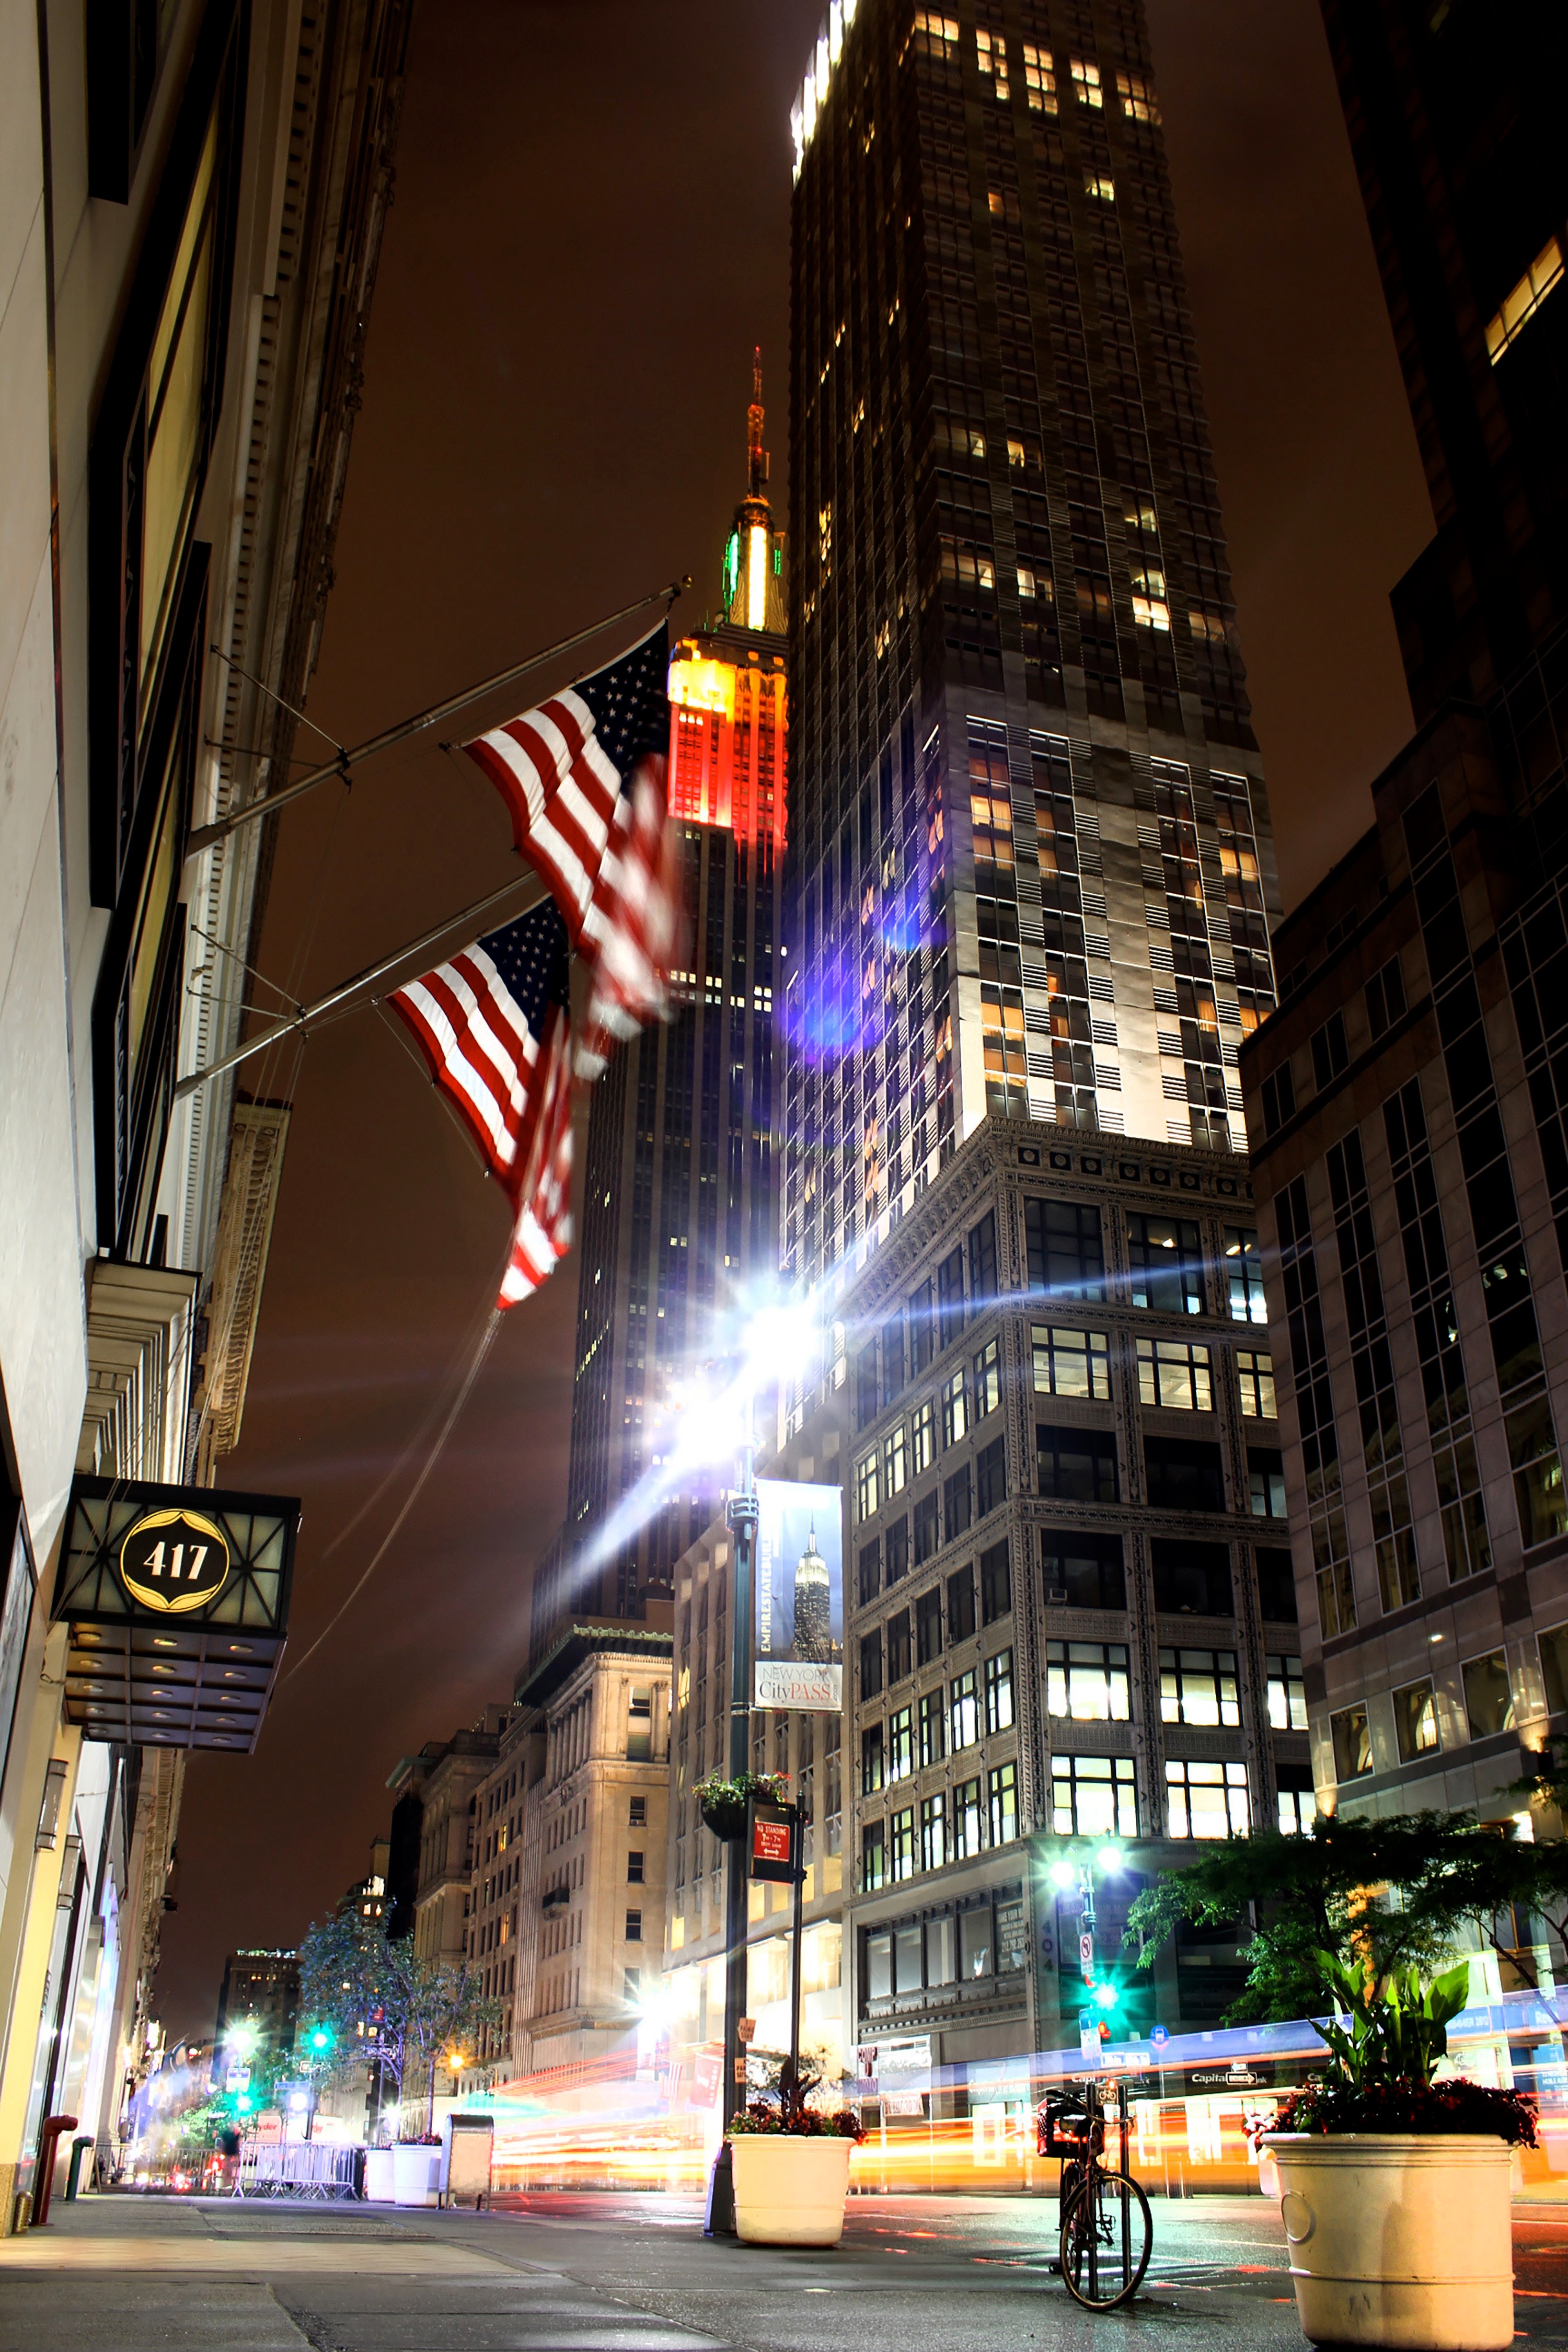
light, road, skyline, street, night, city, skyscraper, cityscape, downtown, evening, landmark, lighting, metropolis, urban area, human settlement, metropolitan area